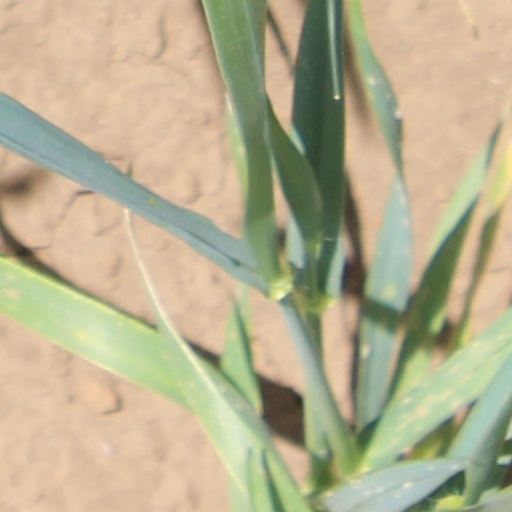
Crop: wheat